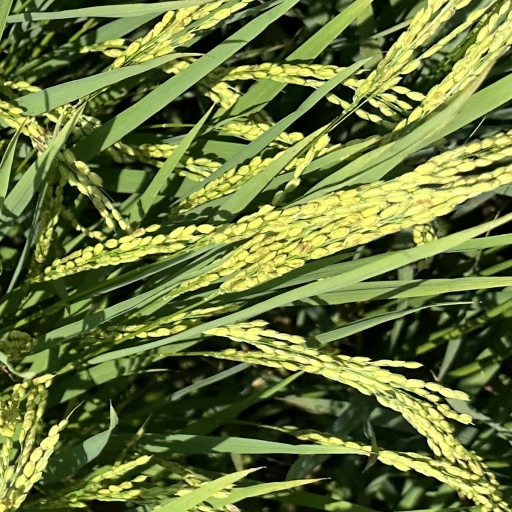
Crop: rice